Palenque

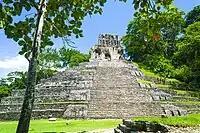
Temple of the Cross

The Temple of the Inscriptions had begun perhaps as early as 675 as the funerary monument of Hanab-Pakal. The temple superstructure houses the second longest glyphic text known from the Maya world (the longest is the Hieroglyphic Stairway at Copan). The Temple of the Inscriptions records approximately 180 years of the city's history from the 4th through 12th Kʼatun. The focal point of the narrative records Kʼinich Janaabʼ Pakal's Kʼatun period-ending rituals focused on the icons of the city's patron deities prosaically known collectively as the Palenque Triad or individually as GI, GII, and GIII.